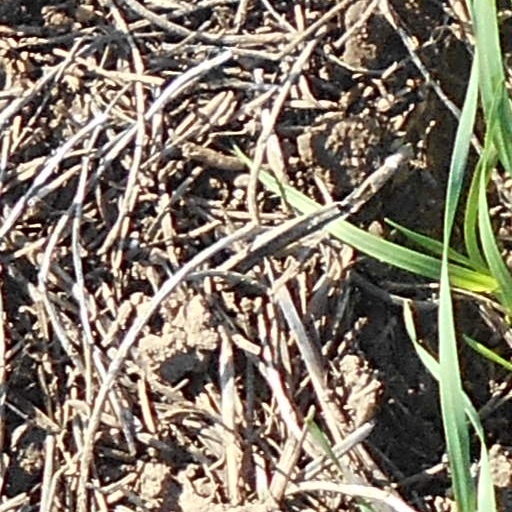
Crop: wheat